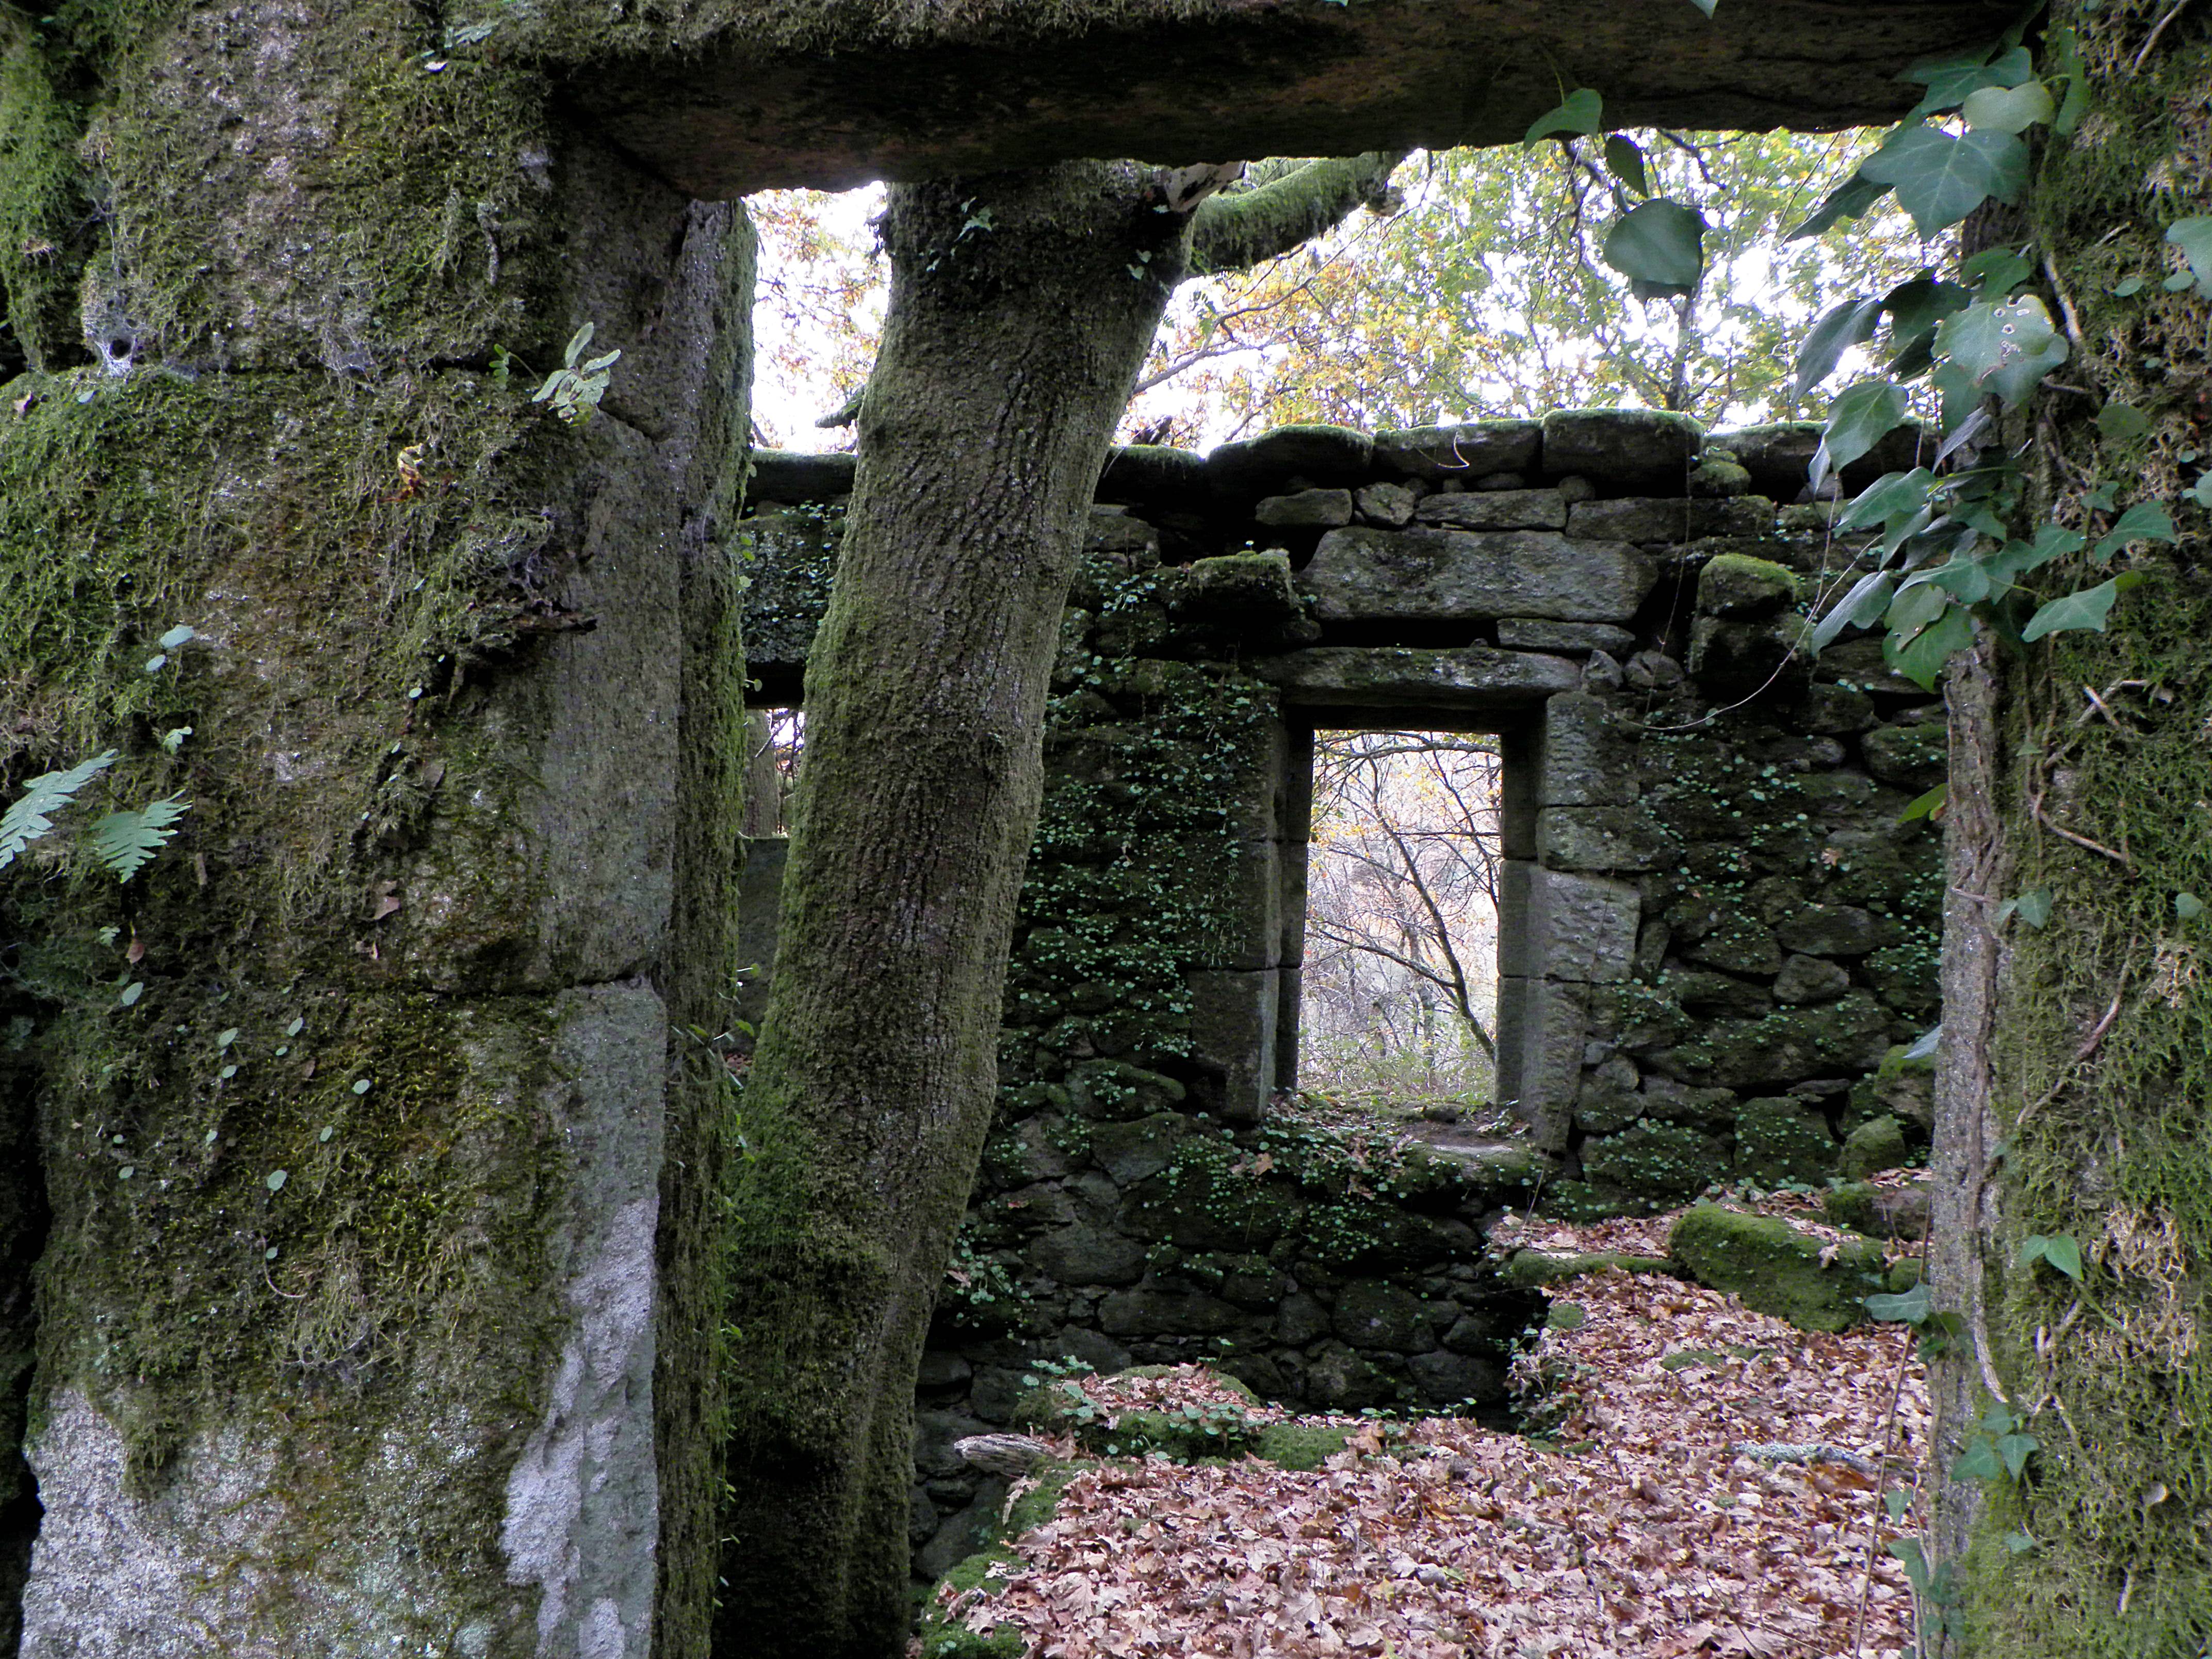
rock, building, chapel, cemetery, place of worship, grave, spain, ruins, shrine, galicia, pontevedra, espana, ggl1, alama, canoneos500d, ruralgalicia, riobarbeira, ancient history, shinto shrine